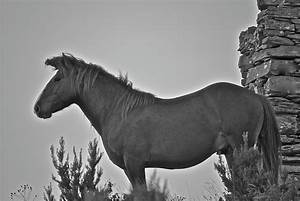
Label: cavallo